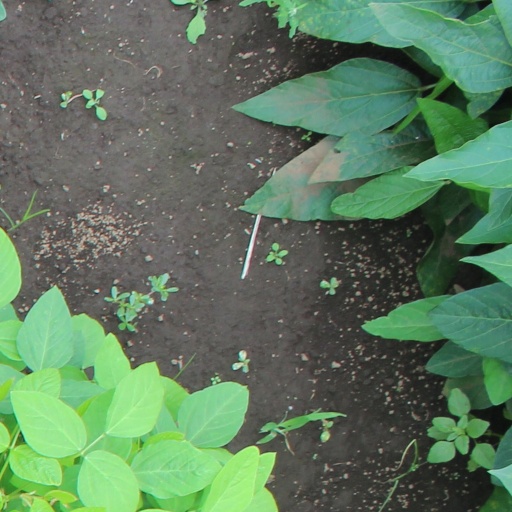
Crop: soybean